Sergio De Simone

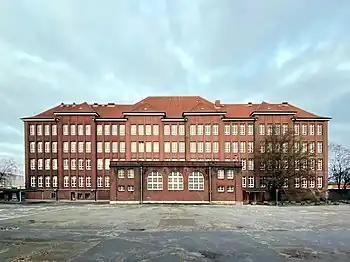
The Bullenhuser Damm school, site of the massacre

By the time his experiments failed and news traveled that the Allies were fast approaching, Heissmeyer had fled. The camp commander Max Pauly was left to deal with the children. On the evening of 20 April, orders came directly from Berlin to eliminate all trace of what had transpired in Neuengamme.